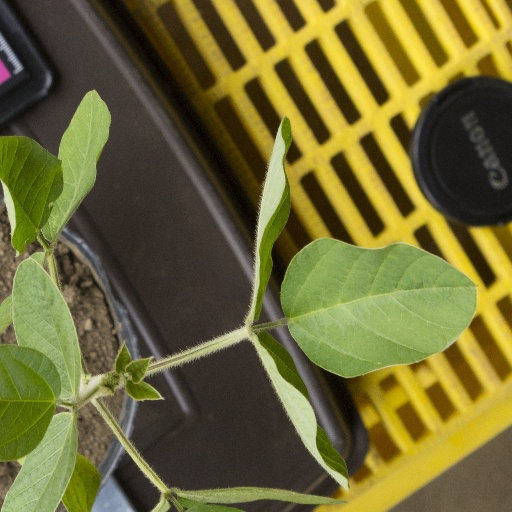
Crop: soybean